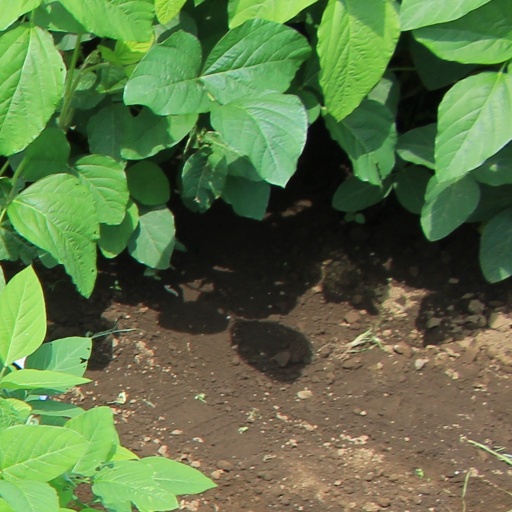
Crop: soybean